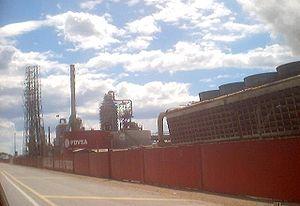
La raffinerie d'El Palito est un complexe de raffinage d'hydrocarbures situé dans la municipalité de Puerto Cabello à proximité de la localité d'El Palito dans l'État de Carabobo au Venezuela. Contrôlé par la société pétrolière PDVSA, elle possède une capacité de raffinage de 140 000 barils par jour, faisant d'elle la quatrième raffinerie du pays après les raffineries de Paraguaná, de Puerto La Cruz et de José.
Le secteur de l'énergie au Venezuela est dominé par le pétrole qui fournit 84,5 % de la production d'énergie primaire et 57,3 % de la consommation d'énergie primaire du pays en 2014, et le gaz naturel : 10,6 % de la production et 30,2 % de la consommation ; l'hydroélectricité couvre 11,1 % de la consommation.